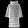
Label: Coat